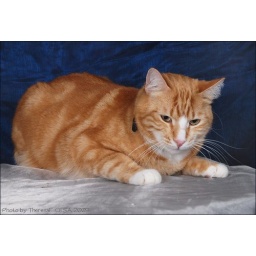
PETS - 3rd. JOSHUA. Red classic tabby and white male domestic pet. Owned by Lisa McGregor and Kim Gilson